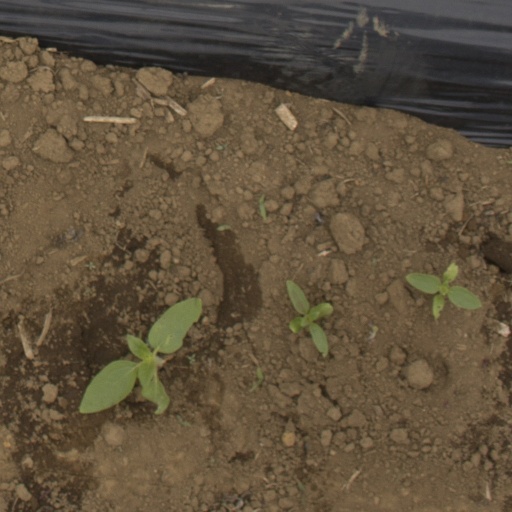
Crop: Jerusalem artichoke